Jade

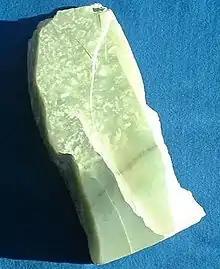
A piece of unworked jade

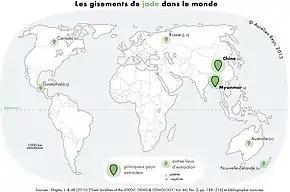
Main jade producing countries

Jade is an umbrella term for two different types of decorative rocks used for jewelry or ornaments. Jade is often referred to by either of two different silicate mineral names: nephrite (a silicate of calcium and magnesium in the amphibole group of minerals), or jadeite (a silicate of sodium and aluminum in the pyroxene group of minerals). Nephrite is typically green, although may be yellow, white or black. Jadeite varies from white or near-colorless, through various shades of green (including an emerald green, termed 'imperial'), to lavender, yellow, orange, brown and black. Rarely it may be blue.